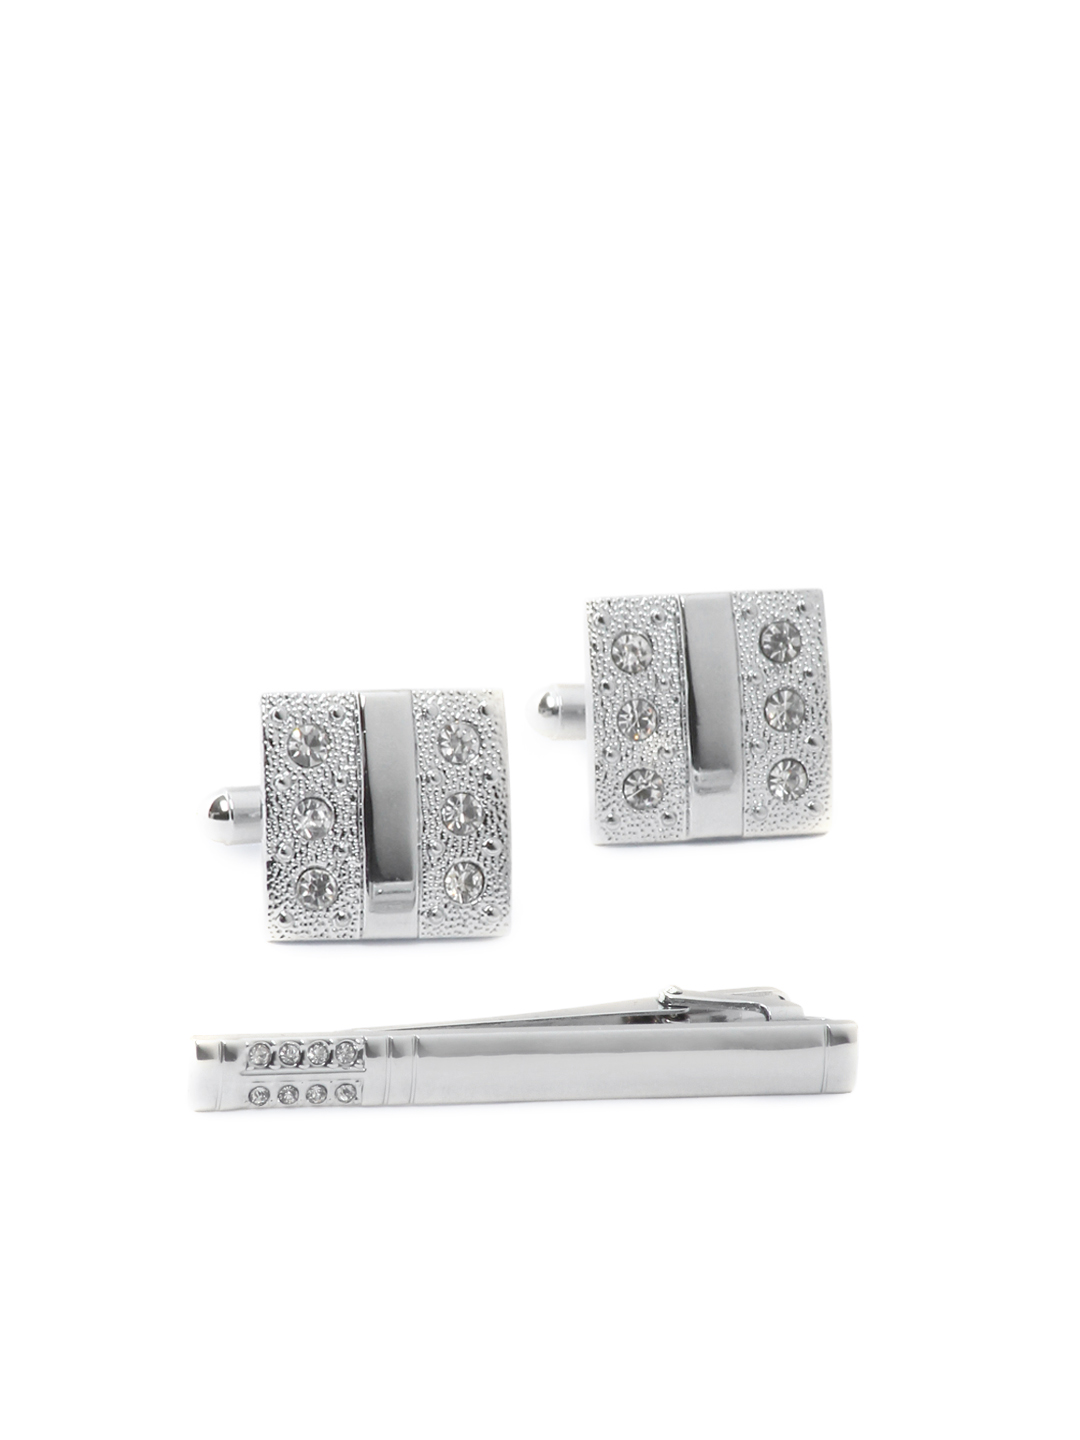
Hakashi Men Steel Cufflinks
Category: Accessories / Cufflinks / Cufflinks
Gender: Men
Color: Steel
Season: Summer 2012
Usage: Casual